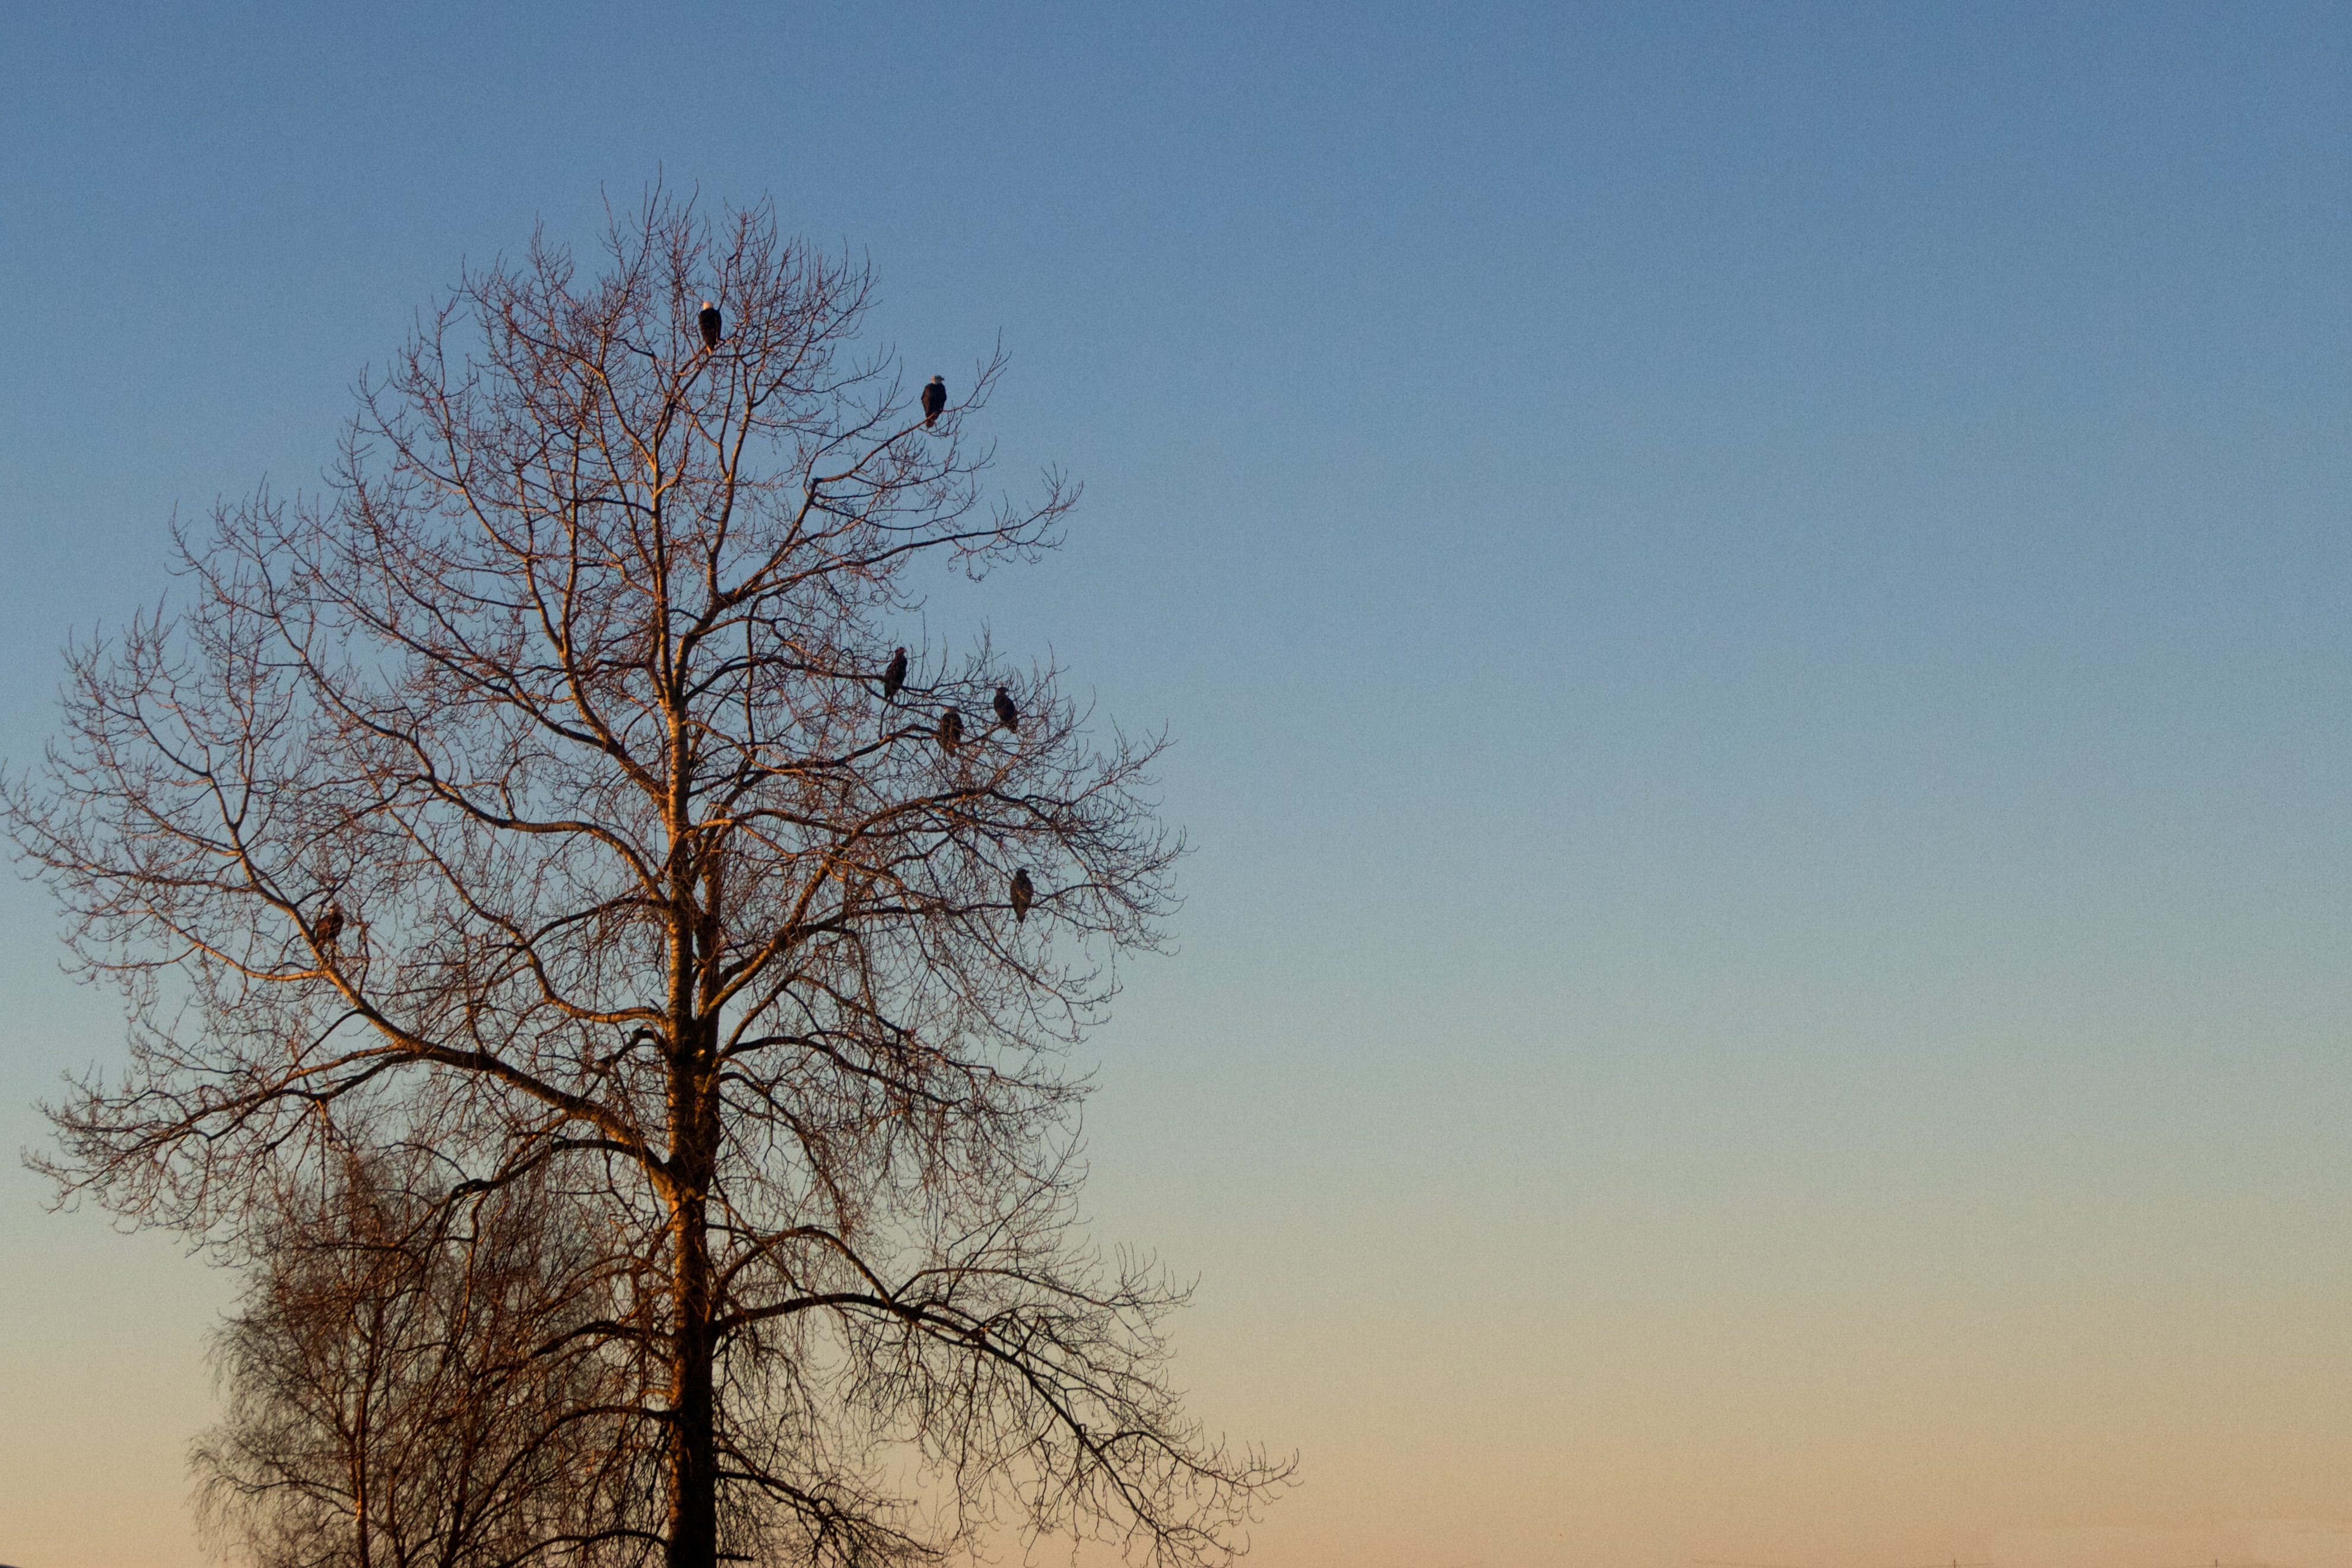
tree, branch, winter, plant, sky, morning, dawn, eagle, savanna, atmospheric phenomenon, woody plant